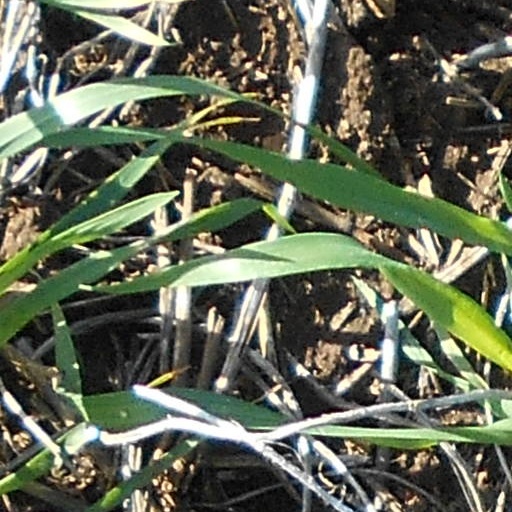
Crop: wheat